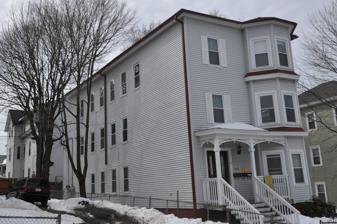
Building: Catharine Roynane Three-Decker
Country: United States of America
Year built: 1890
United States historic place Catharine Roynane Three-Decker U.S. National Register of Historic Places Show map of Massachusetts Show map of the United States Location 18 Ingalls St., Worcester, Massachusetts Coordinates 42°15′26″N 71°47′47″W / 42.25722°N 71.79639°W / 42.25722; -71.79639 Area less than one acre Built c. 1890 ( 1890 ) Architectural style Queen Anne MPS Worcester Three-Deckers TR NRHP reference No. 89002397 Added to NRHP February 9, 1990 The Catharine Roynane Three-Decker (also spelled Ronayne ) is a historic triple decker house in Worcester, Massachusetts .  It was built c. 1890, and is a well-preserved local example of the form with Queen Anne styling.  The house was listed on the National Register of Historic Places in 1990. Description and history The Catharine Roynane Three-Decker is located southeast of downtown Worcester, on the south side of Ingalls Street in the city's Oak Hill neighborhood.  It is a three-story wood frame structure, with a hip roof and exterior finished in modern siding. The front facade is asymmetrical, with a full-height projecting polygonal window bay on the right, and the main entrance on the left.  The upper floors of the projecting bays have short skirts.  The entrance is sheltered by a porch extending across the bay's width, with a decorative wooden frieze below the roof between its square posts.  The building originally had other period details, including bracketing in the eaves and vertical board finish on the projecting bay, but these have been lost or obscured due to the application of modern siding. The house was built about 1890, early in the development of Oak Hill as a streetcar suburb serving workers in the city's downtown and southern factories.  Catherine Ronayne was the first documented owner; tenants in the early decades include a machinist, firefighter, and shoe factory worker. See also National Register of Historic Places listings in eastern Worcester, Massachusetts References